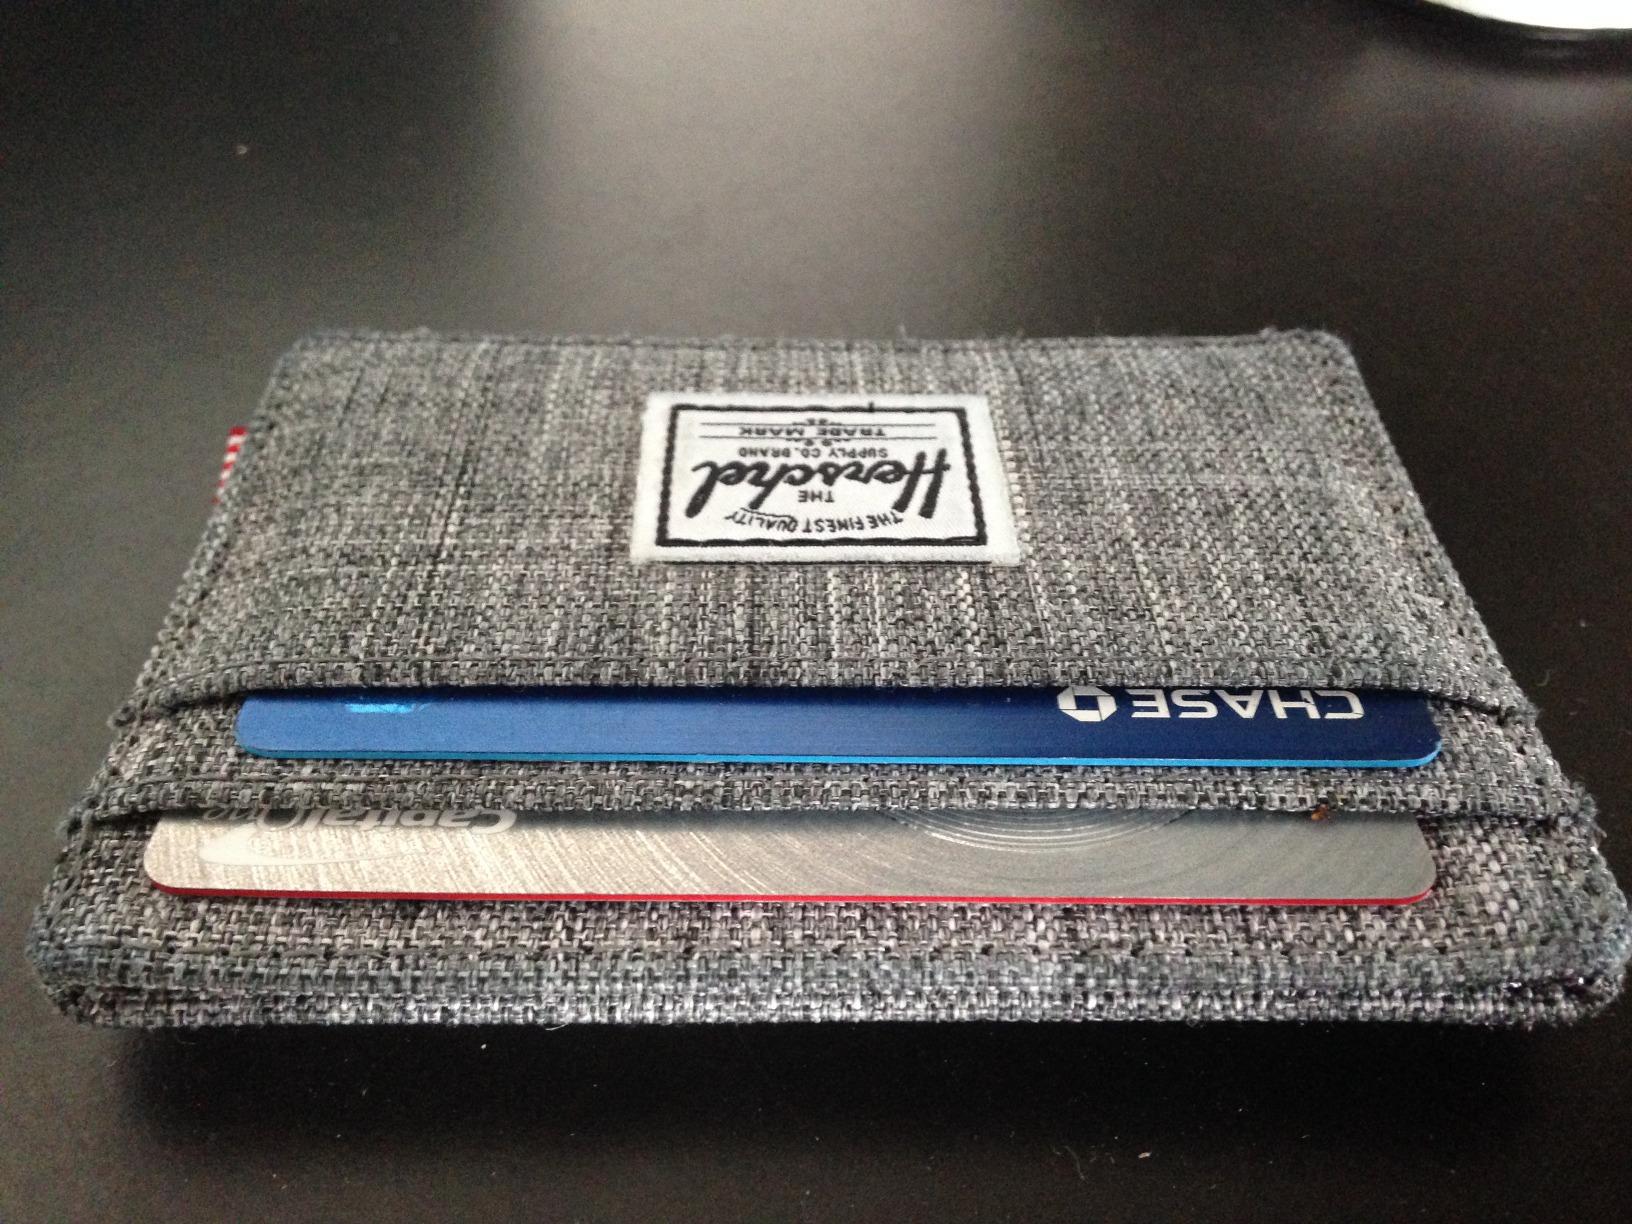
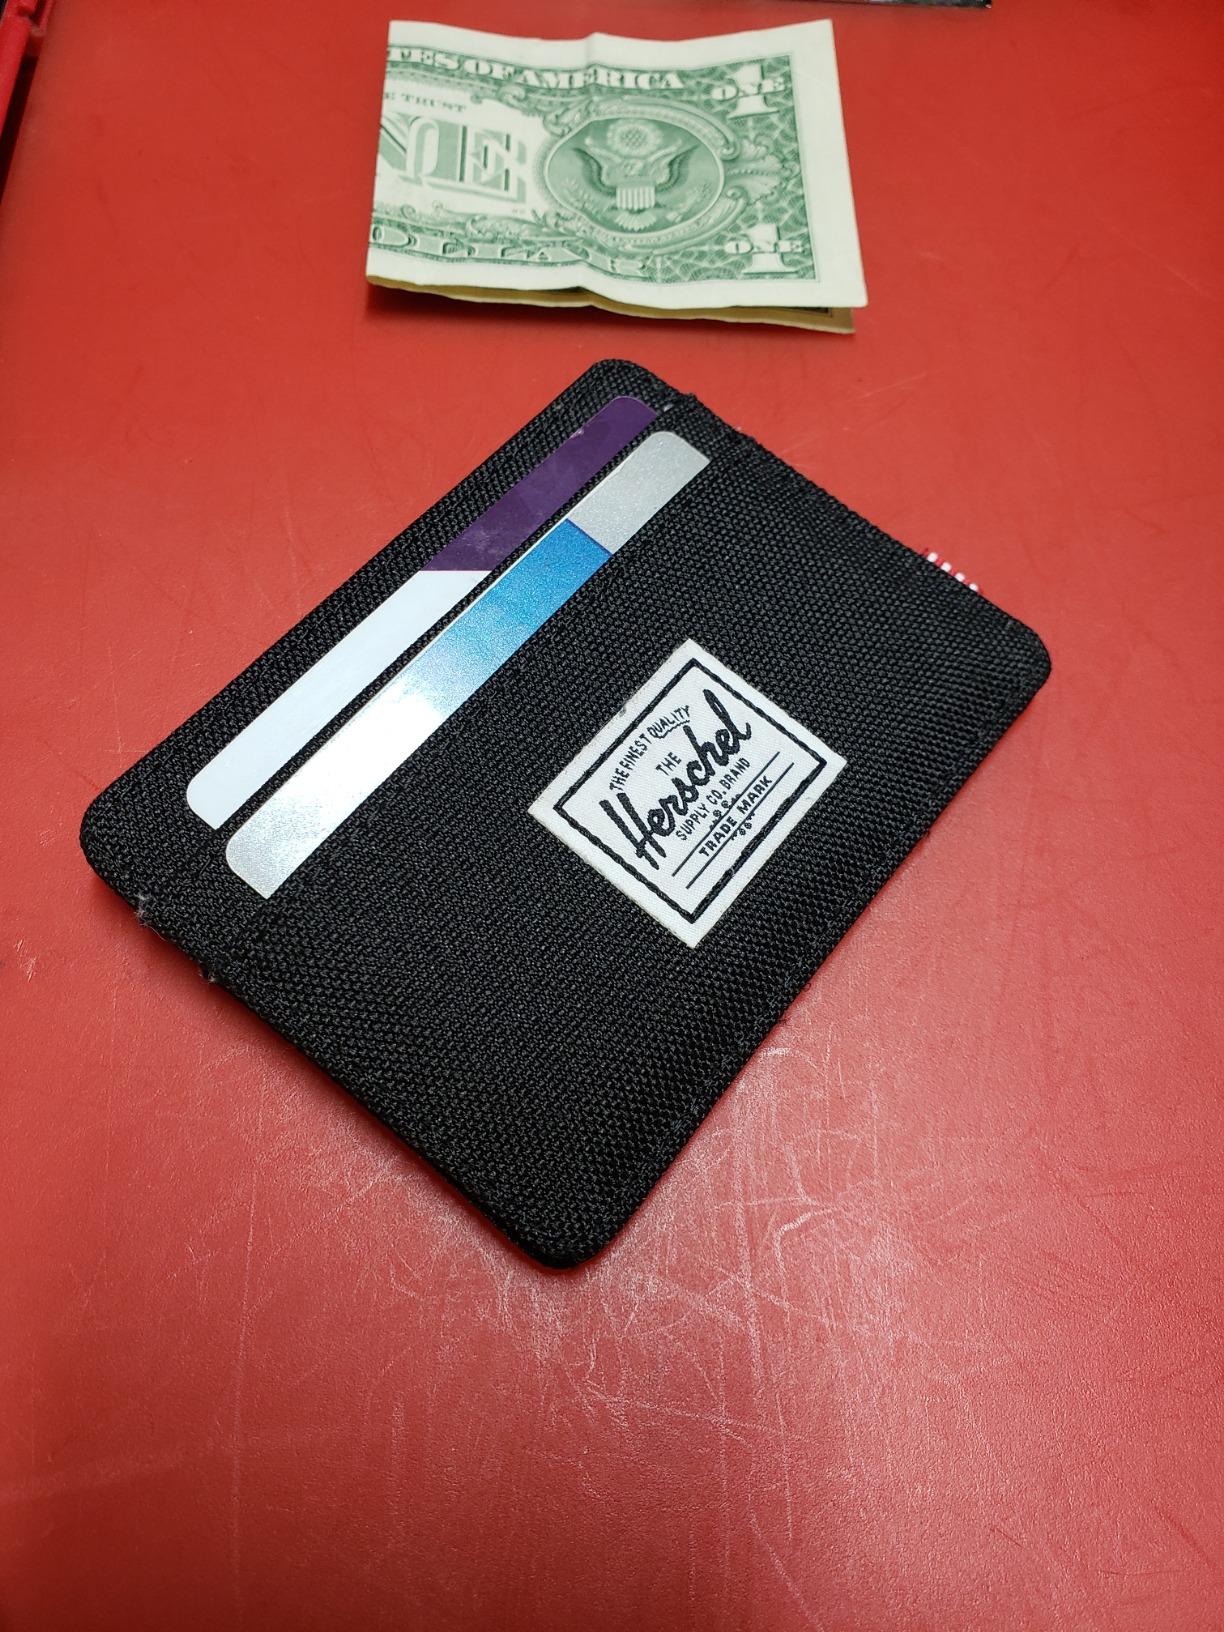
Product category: accessories_wallet
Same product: no